Religion in Singapore

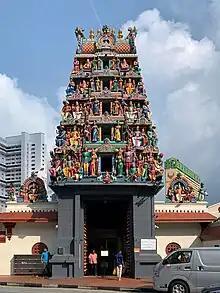
Sri Mariamman Temple (built 1827) in the Chinatown district is the oldest Hindu temple in Singapore.

According to the 2020 census, 15.6% of the resident population declared themselves Muslims. Most mosques in Singapore cater to Sunni Muslims due to the vast majority of Singaporean Muslims adhering to the Sunni Shafi'i or Hanafi school of thought, although there are mosques that cater to the needs of the Shia community as well. There are approximately 200 Ahmadi. Singapore also contains the oldest Muslim women's organisation in the world: Young Women Muslim Association of Singapore.